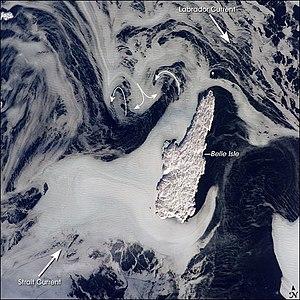
Belle Isle est une île inhabitée au large des côtes du Labrador au nord de Terre-Neuve au milieu du détroit de Belle Isle qui porte son nom. Le détroit est la voie la plus courte entre les ports des Grands Lacs et l’Europe, et aussi sur la route maritime principale vers la baie d'Hudson et les Territoires du Nord-Ouest.